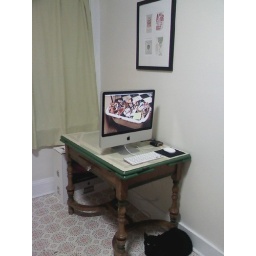
the set-up in the kitchen until i get a desk for the second bedroom.